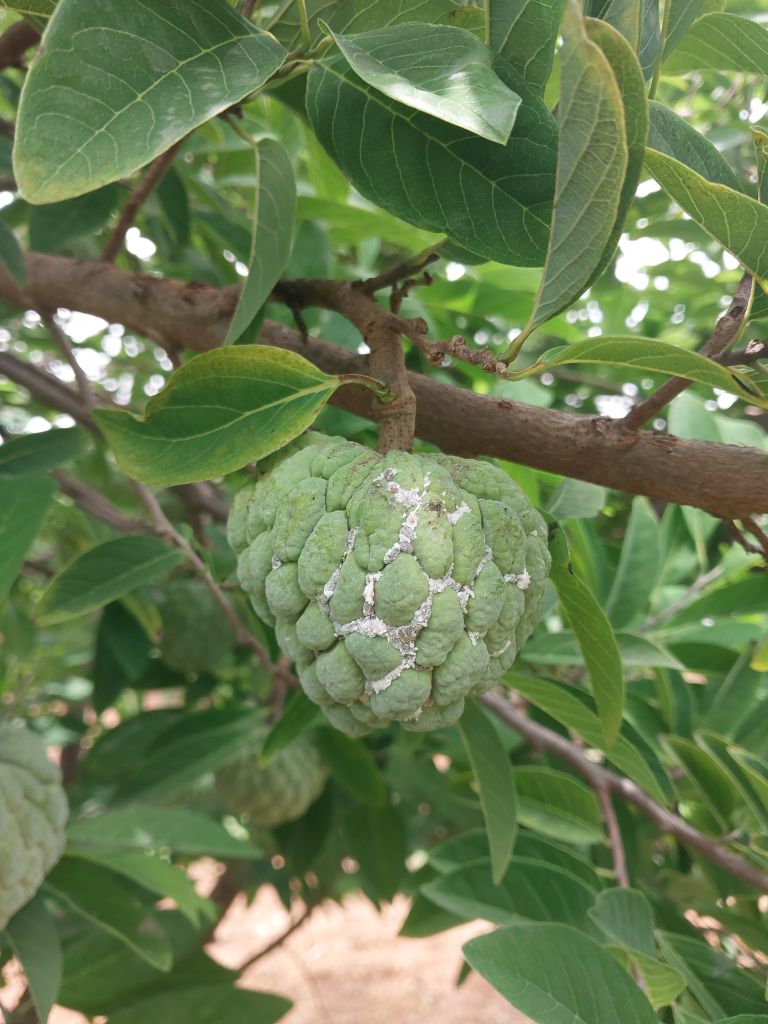
Disease label: Mealy Bug